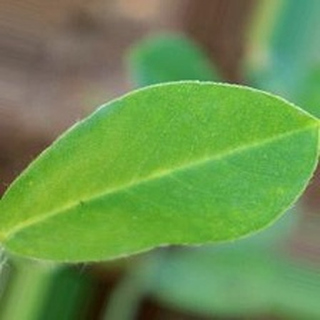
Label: healthy_groundnut